Jay Dardenne

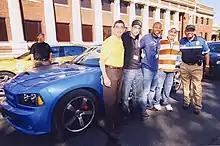
Secretary of state Jay Dardenne with TeamCPX in Fireball Run 2008.

Dardenne was elected, becoming the first known Jewish statewide constitutional officer in Louisiana since the 1800s, when both Judah P. Benjamin and Benjamin F. Jonas were U.S. senators; Judah Benjamin later served as Secretary of State of the Confederate States of America.